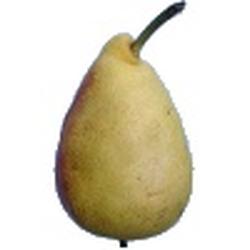
Label: Pear